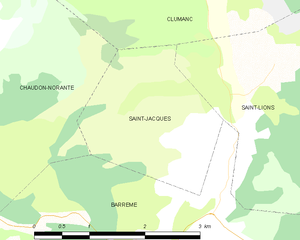
Carte des communes françaises: Saint-Jacques
Saint-Jacques est une commune française, située dans le département des Alpes-de-Haute-Provence en région Provence-Alpes-Côte d'Azur.